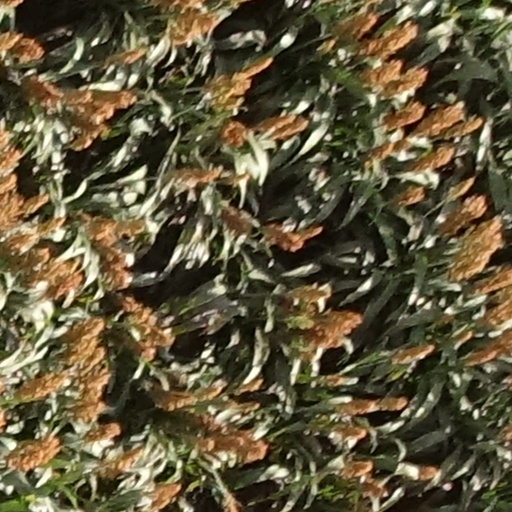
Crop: sorghum